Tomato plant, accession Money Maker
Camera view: tilt-top (135 deg); turntable rotation: 300 degrees
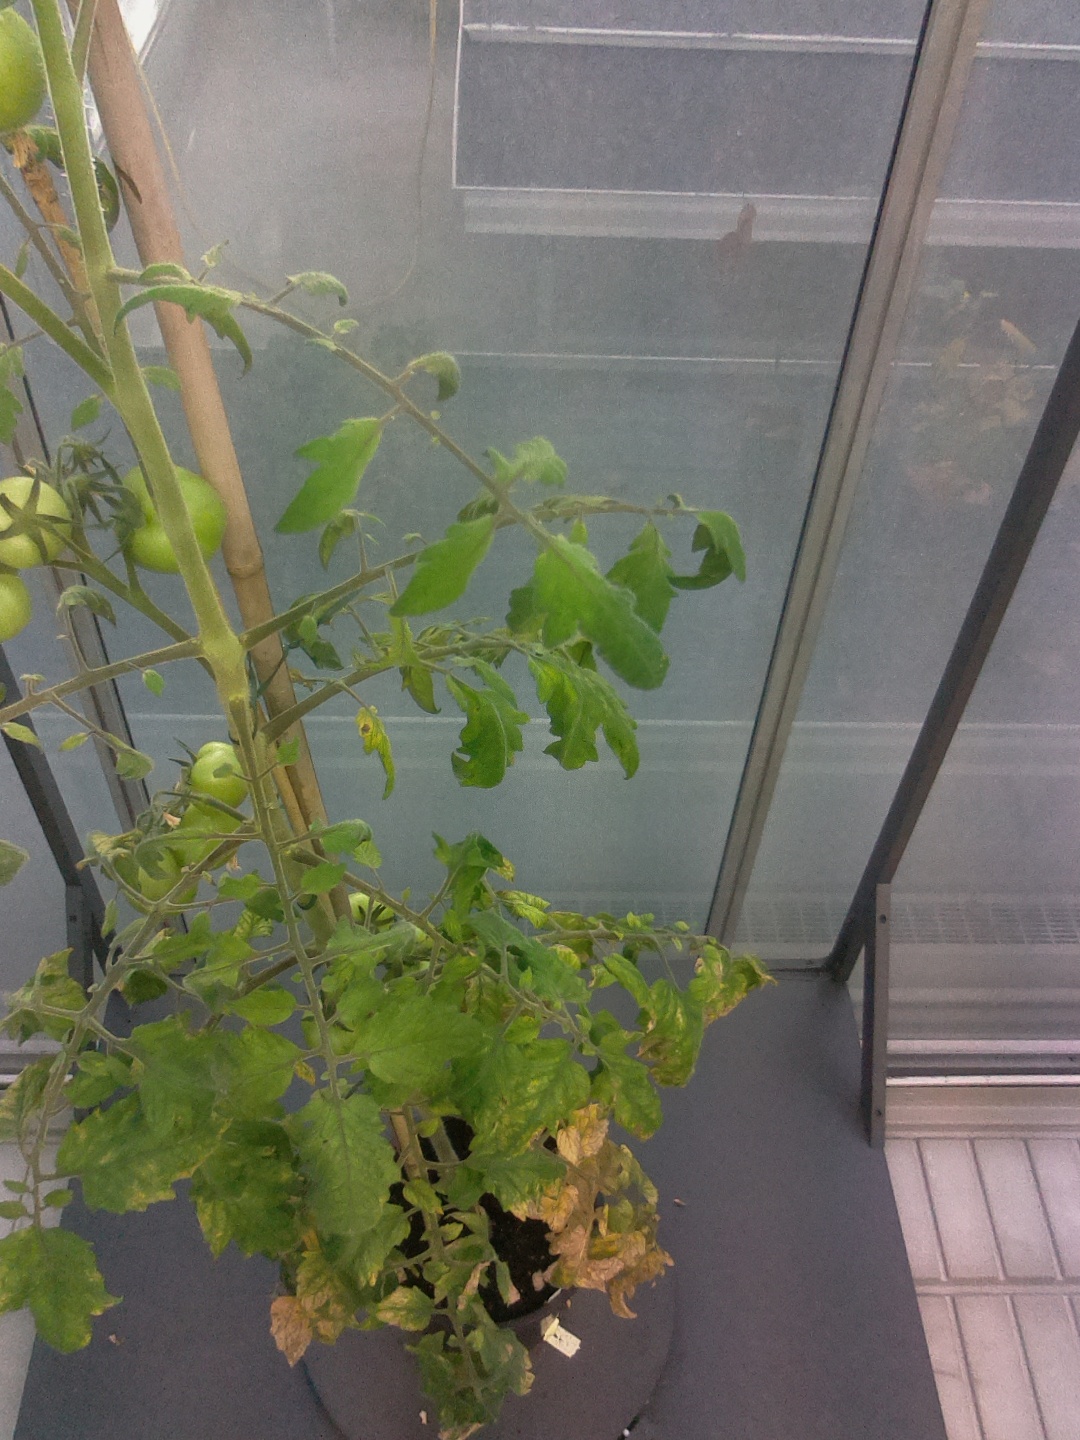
BBCH growth stage 77: 70%-80% of final fruit size